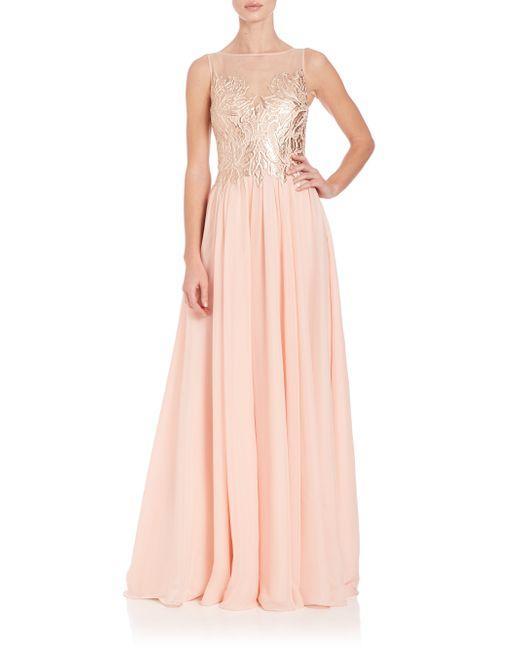
Damen Perlen Chiffon formales Kleid durchsichtige Ballkleider hinten